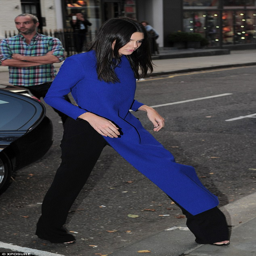
chic : the top model showed off her long legs in the unusual combo as she arrived at the summit